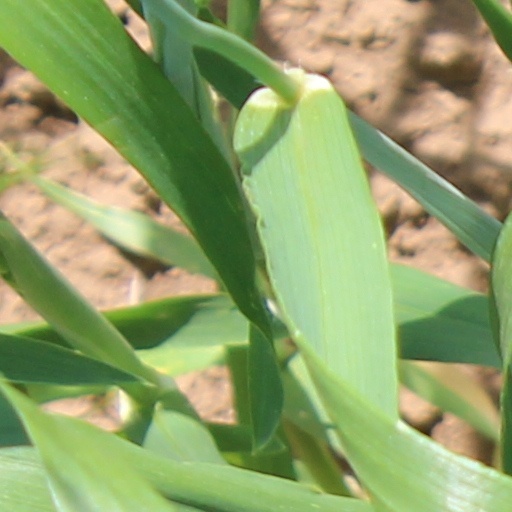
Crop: wheat